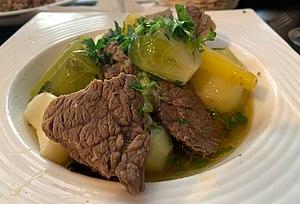
Restaurant Volga (Lyon).
Le pot-au-feu est une recette de cuisine traditionnelle emblématique historique de la cuisine française, et du repas gastronomique des Français, à base de viande de bœuf cuisant longuement à feu très doux dans un bouillon de légumes.